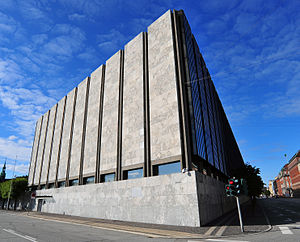
Centralbank
Danmarks centralbank, Nationalbanken.
"En centralbank er den institution, der forestår udstedelsen af penge og har hovedansvaret for valuta- og pengepolitikken i et land eller en gruppe af lande med fælles valuta, f.eks. Euroland. Nogle centralbanker er offentligt ejede, andre private. I praksis er der ringe forskel på de to ejerskabsmodeller, eftersom sidstnævntes profit i realiteten overføres til staten i form af skatter eller direkte overførsler. Som hovedregel er centralbanker ""uafhængige"" af det et samfunds demokratiske processer, og står således alene til ansvar overfor sig selv.